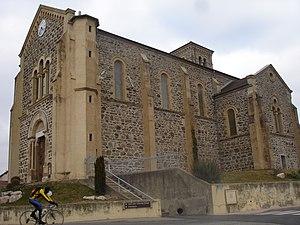
Chaponnay (69)
Chaponnay est une commune française située dans le département du Rhône, en région Auvergne-Rhône-Alpes.